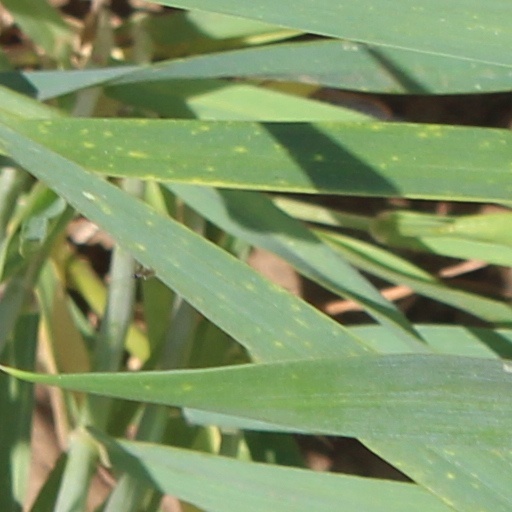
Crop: wheat